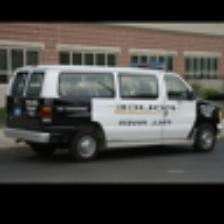
Label: NonHuman